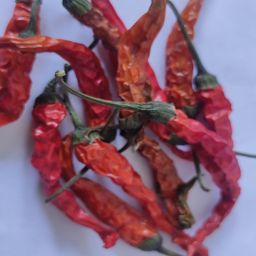
Crop: Chile Pepper
Quality: Dried